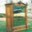
Label: wardrobe